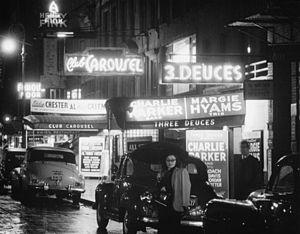
Le jazz est un genre musical originaire du Sud des États-Unis, créé à la fin du XIXᵉ siècle et au début du XXᵉ siècle au sein des communautés afro-américaines. Avec plus de cent ans d'existence, du ragtime au jazz actuel, il recouvre de nombreux sous-genres marqués par un héritage de la musique euro-américaine et afro-américaine, et conçus pour être joués en public. Il émerge à partir d'autres genres musicaux, dont le ragtime, la marche, le negro spiritual et le blues, et comporte des caractéristiques telles que l'utilisation fréquente de l'improvisation, de la polyrythmie, de la syncope, du shuffle, du scat et des notes bleues. En route, il emprunte de nombreux éléments à la musique populaire américaine et à la tradition des brass bands. Couramment associé aux cinq instruments emblématiques du jazz — le saxophone, la trompette, le trombone, la clarinette et le piano —, le jazz mobilise cependant un grand nombre d'instruments différents, dont la guitare, la batterie, et la contrebasse.
La 52ᵉ Rue, 52ᵉ Rue ouest, est une rue de New York à Manhattan dans le quartier des théâtres. Elle est également connue sous les noms de Swing Street, The street of jazz et The street that never sleeps en raison des nombreux clubs de jazz qu'elle comptait, des années 1930 aux années 1960.
Une liste des principaux clubs de jazz de New York :